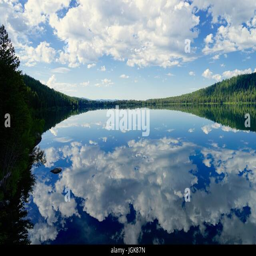
clouds and trees reflected in a still lake